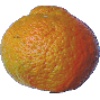
Label: mandarine